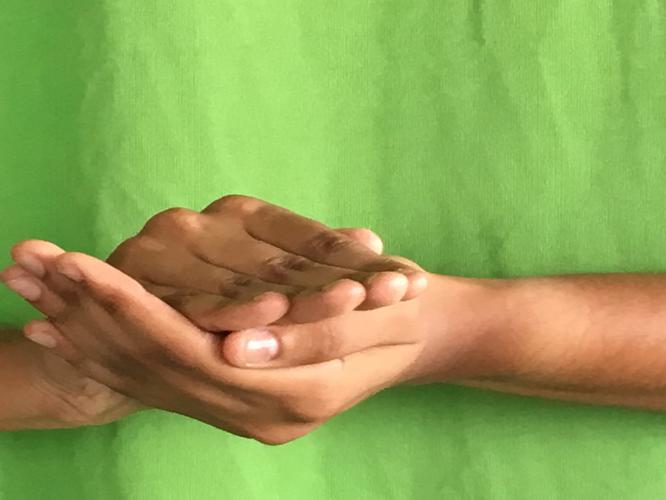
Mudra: Samputa
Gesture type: double_hand